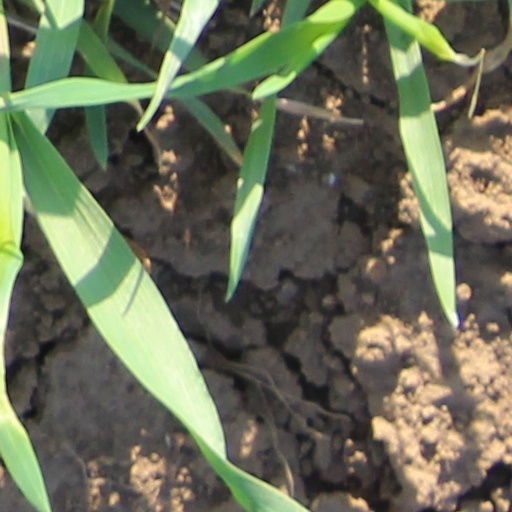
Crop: wheat